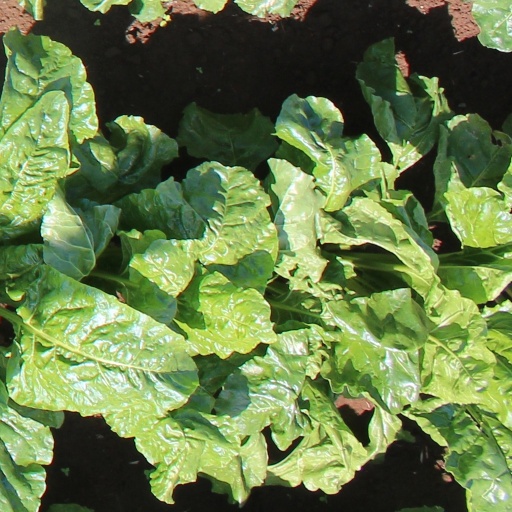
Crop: sugar beet